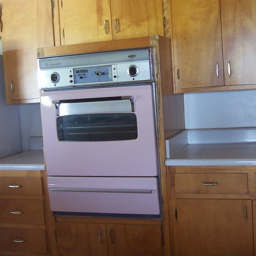
A kitchen with an old pink wall oven.
This is a stove in someones kitchen.
A pink oven situated in the middle of some drawers.
This is a picture of a stove in a kitchen.
A clean kitchen with a oven at waist level.